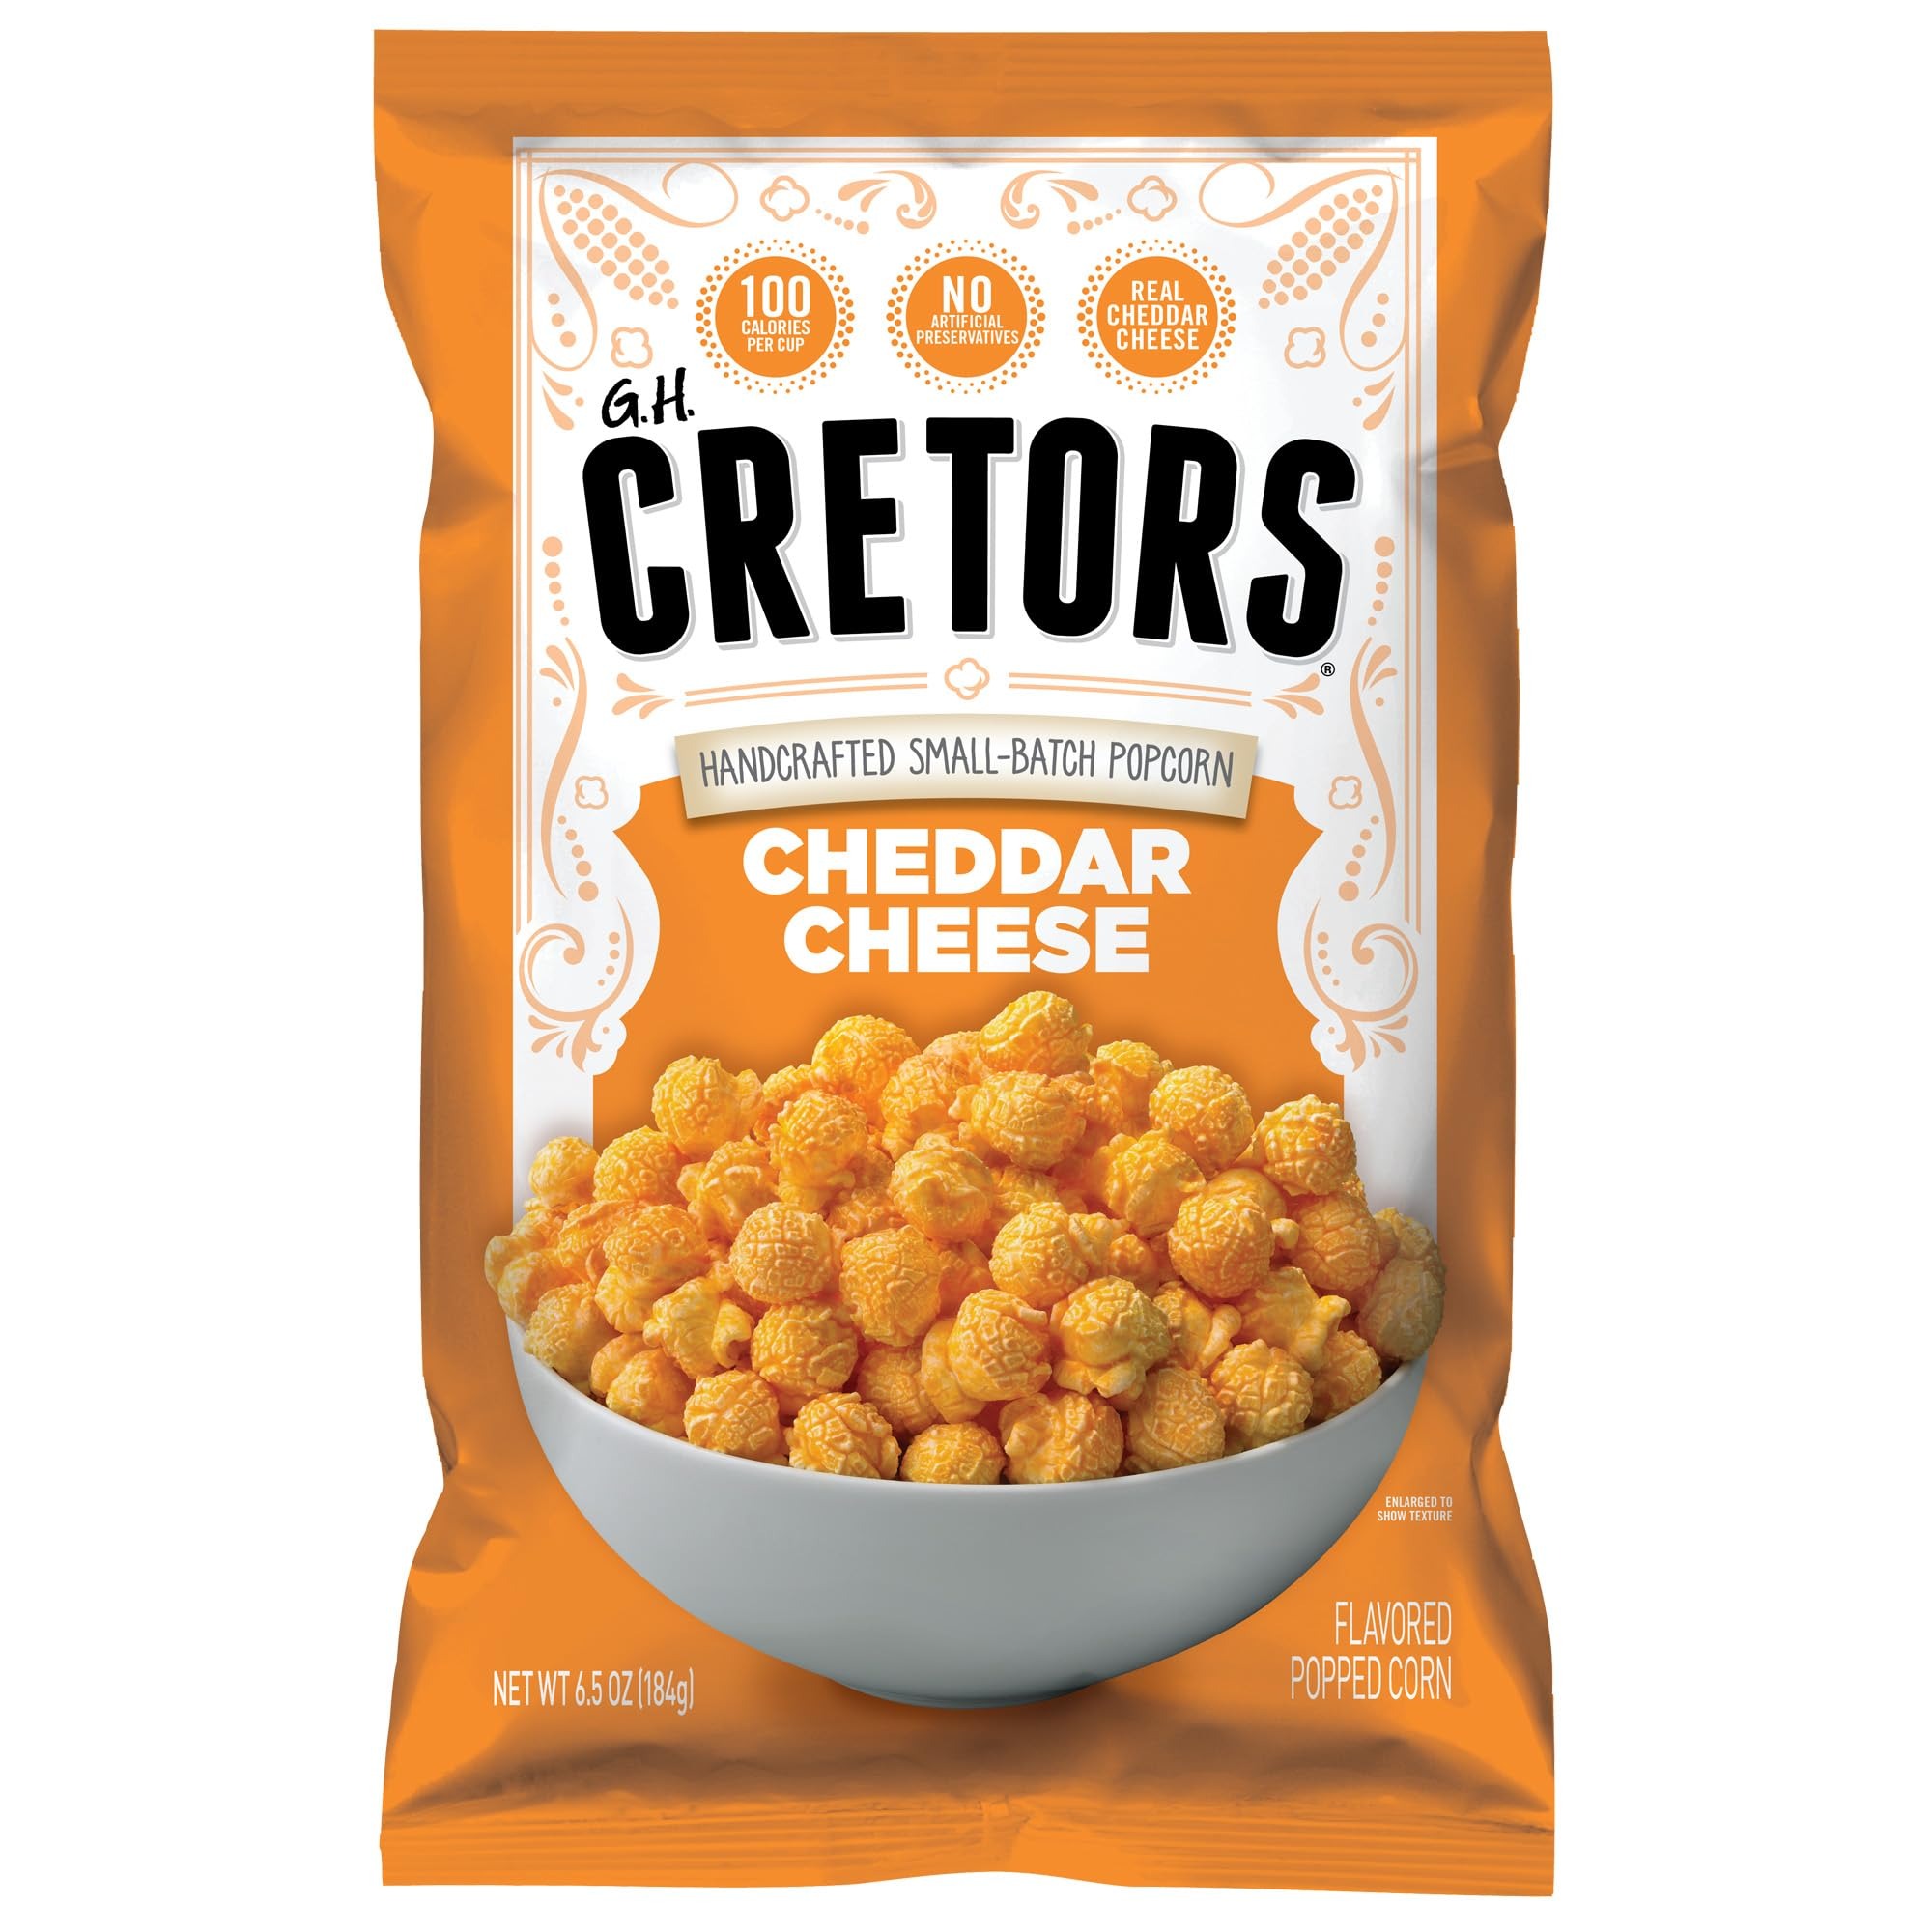
Item Name: G.H. Cretors Popcorn Just The Cheese Corn, 6.5-Ounce Bags (Pack of 12)
Bullet Point 1: Made with real, aged cheddar cheese paired with fluffy gourmet popcorn, this divinely delicious snack is a cheese lover's dream.
Bullet Point 2: Crafted in the USA from quality ingredients, Just The Cheese Corn is certified Kosher for dairy, gluten-free, and features Non-GMO popcorn.
Bullet Point 3: This cheese popcorn makes a great snack for school, work, and home.
Bullet Point 4: Try all of the G.H. Cretors Popcorn flavors including The Mix, Just the Caramel Corn, Organic Chile Jalapeño White Cheddar, Organic Dill Pickle, and Organic Extra Virgin Olive Oil.
Bullet Point 5: Each pack includes 12 6.5-ounce bags. Eagle Foods' G.H. Cretors brand dates back to 1885, and it continues to create handcrafted gourmet popcorn today - one mouth-watering batch at a time.
Value: 78.0
Unit: Ounce

Price: 68.27